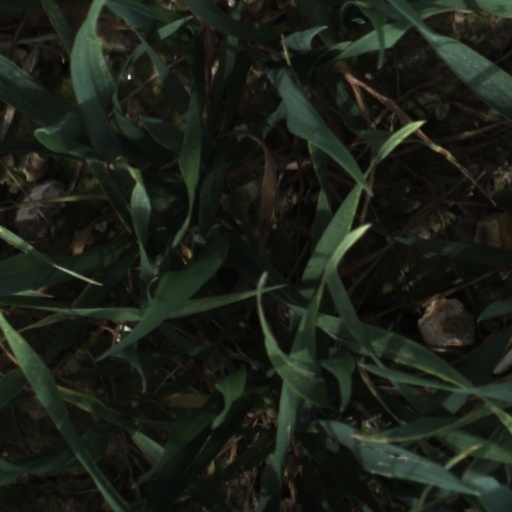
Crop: wheat